Maple bacon donut

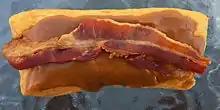
A bacon maple long john from Doomsday Donuts in Ripon, Wisconsin

The Swirls bakery in Omaha, Nebraska, started a "maple bacon donut craze" with its version sometimes referred to as "The Elvis". The bakery's owner, Dawn Brown, said she wanted something shocking that people would love or hate, and would talk about. She describes the concept as simple: "It's your breakfast plate turned into one item that you put in your mouth." She reported: response from her customers has been overwhelming, and she prepares five pounds of bacon daily. "I know that most people are coming for the maple bacon donut a.k.a. 'The Elvis'."